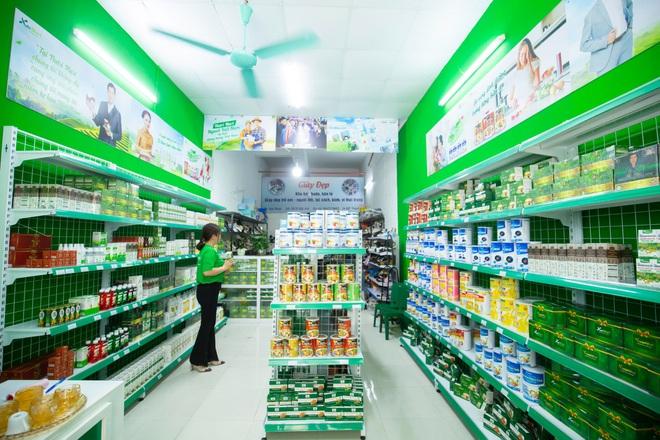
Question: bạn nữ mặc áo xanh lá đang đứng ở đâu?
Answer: ở trong một tiệm tạp hóa